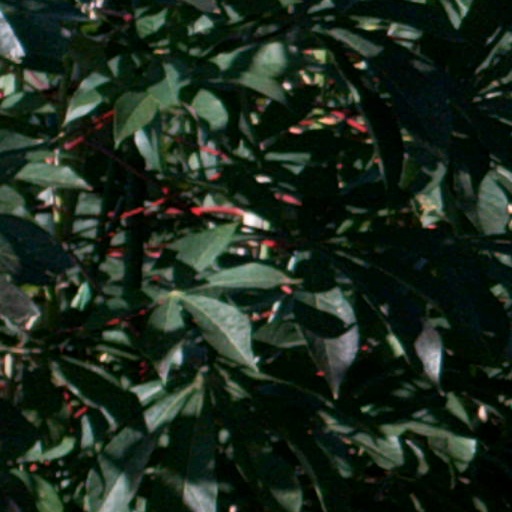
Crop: cassava